Arditi

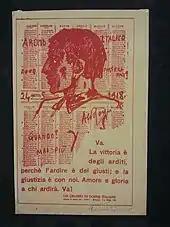
Arditi propaganda poster

In 1916 the supreme command decided to award special status to Arditi units but was reluctant to create new units. The Arditi badge, to be carried on the left arm, included the monogram VE (for Victor Emmanuel III of Italy), and was designed exclusively as a symbol of distinction for these soldiers. This was the first official use of the word "Ardito" by the Italian army.